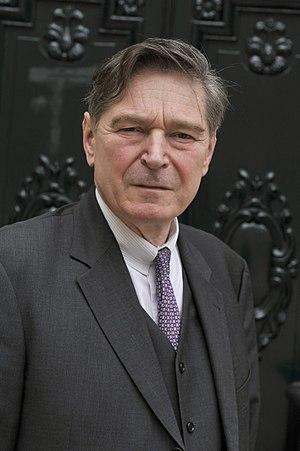
Portrait de Jean-Michel Leniaud
Jean-Michel Leniaud est un haut fonctionnaire et historien de l'art français. Archiviste paléographe, enseignant-chercheur et inspecteur des monuments historiques, il est directeur de l'École nationale des chartes du 10 août 2011 au 1ᵉʳ septembre 2016.